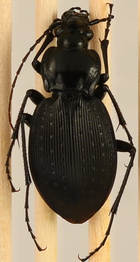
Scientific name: Carabus goryi
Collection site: Great Smoky Mountains National Park NEON (GRSM), plot GRSM_022